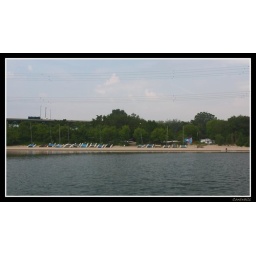
Hobie cat sailboats line the beach in Burlington, Ontario.